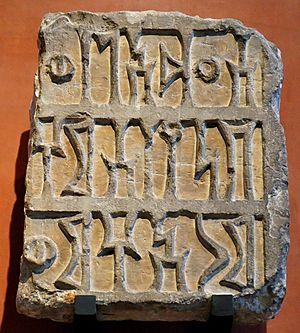
Fragment d'un bloc avec dédicace en sabéen d'un certain Sa'ad'îl. Calcaire, Ier siècle ap. J.-C. Provenance